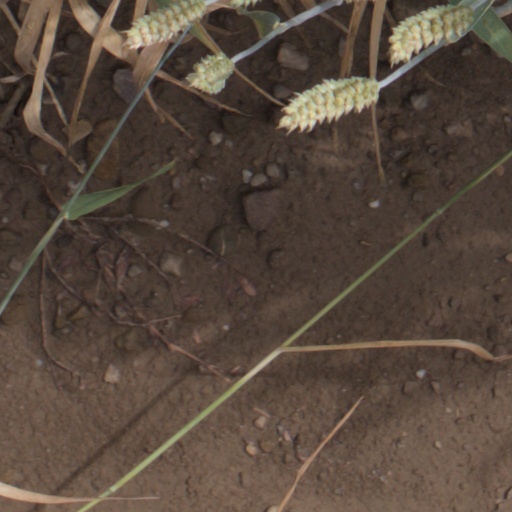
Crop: wheat